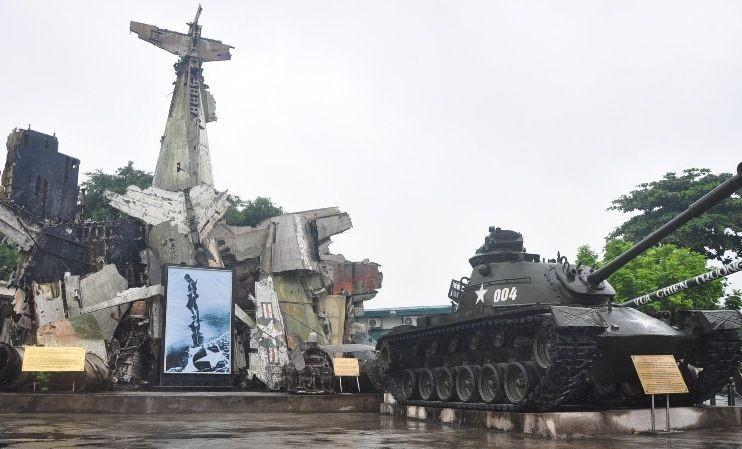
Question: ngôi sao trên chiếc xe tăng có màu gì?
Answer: ngôi sao có màu trắng